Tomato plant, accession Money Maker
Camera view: vertical (180 deg); turntable rotation: 60 degrees
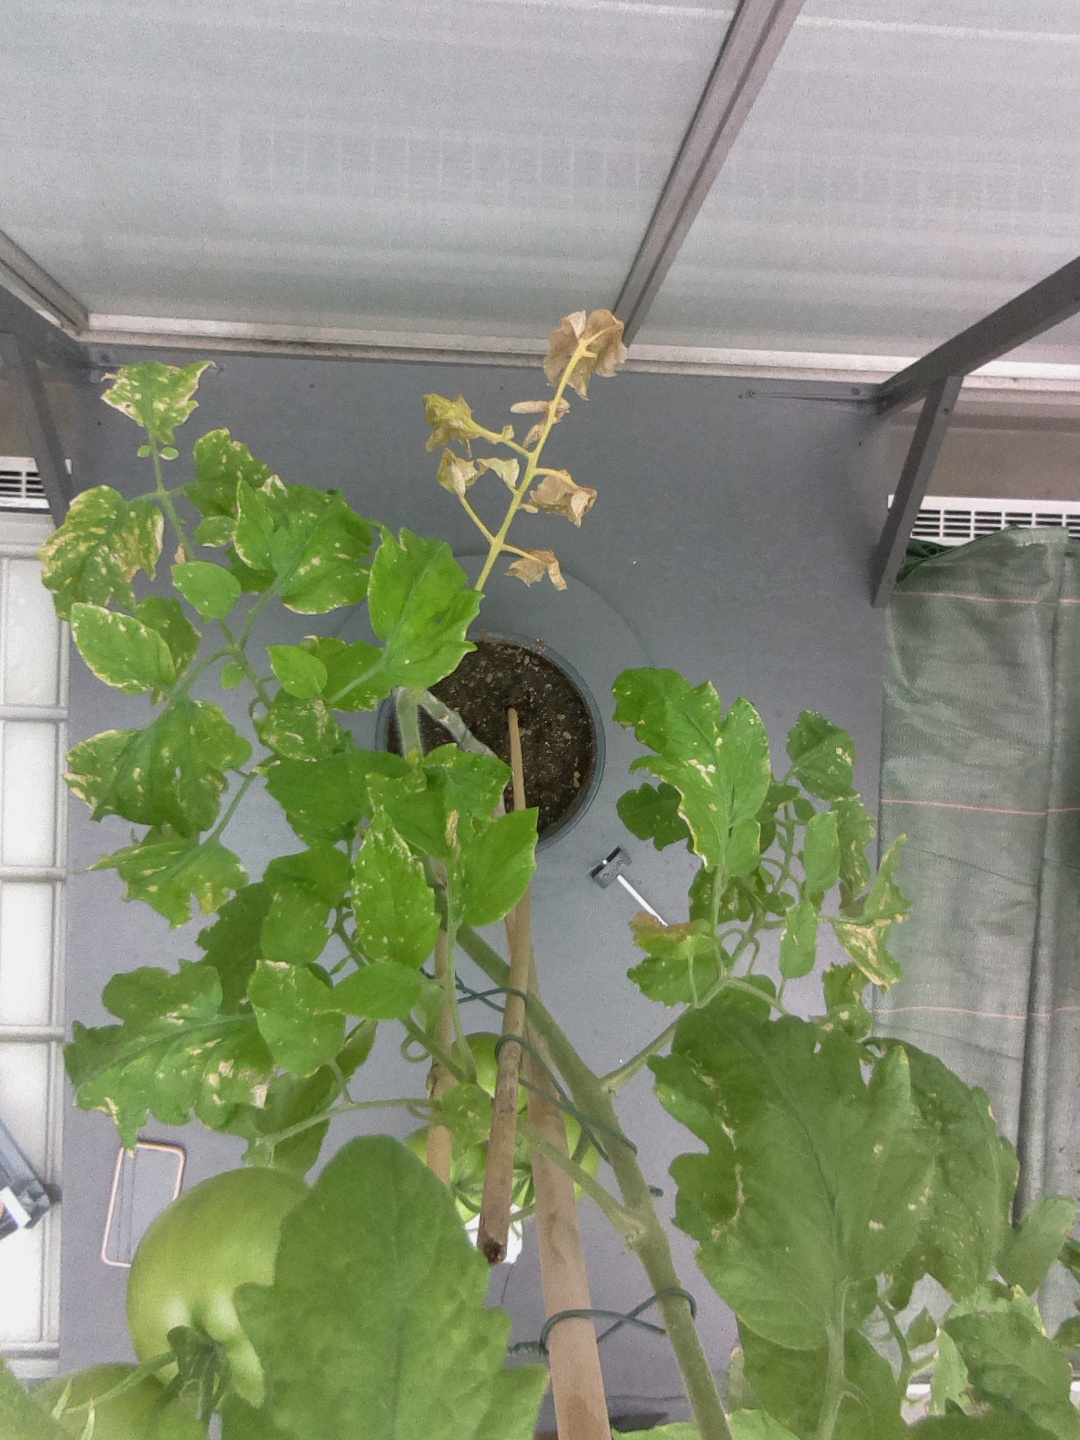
BBCH growth stage 79: 90% -100% of final fruit size